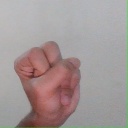
अक्षर: स